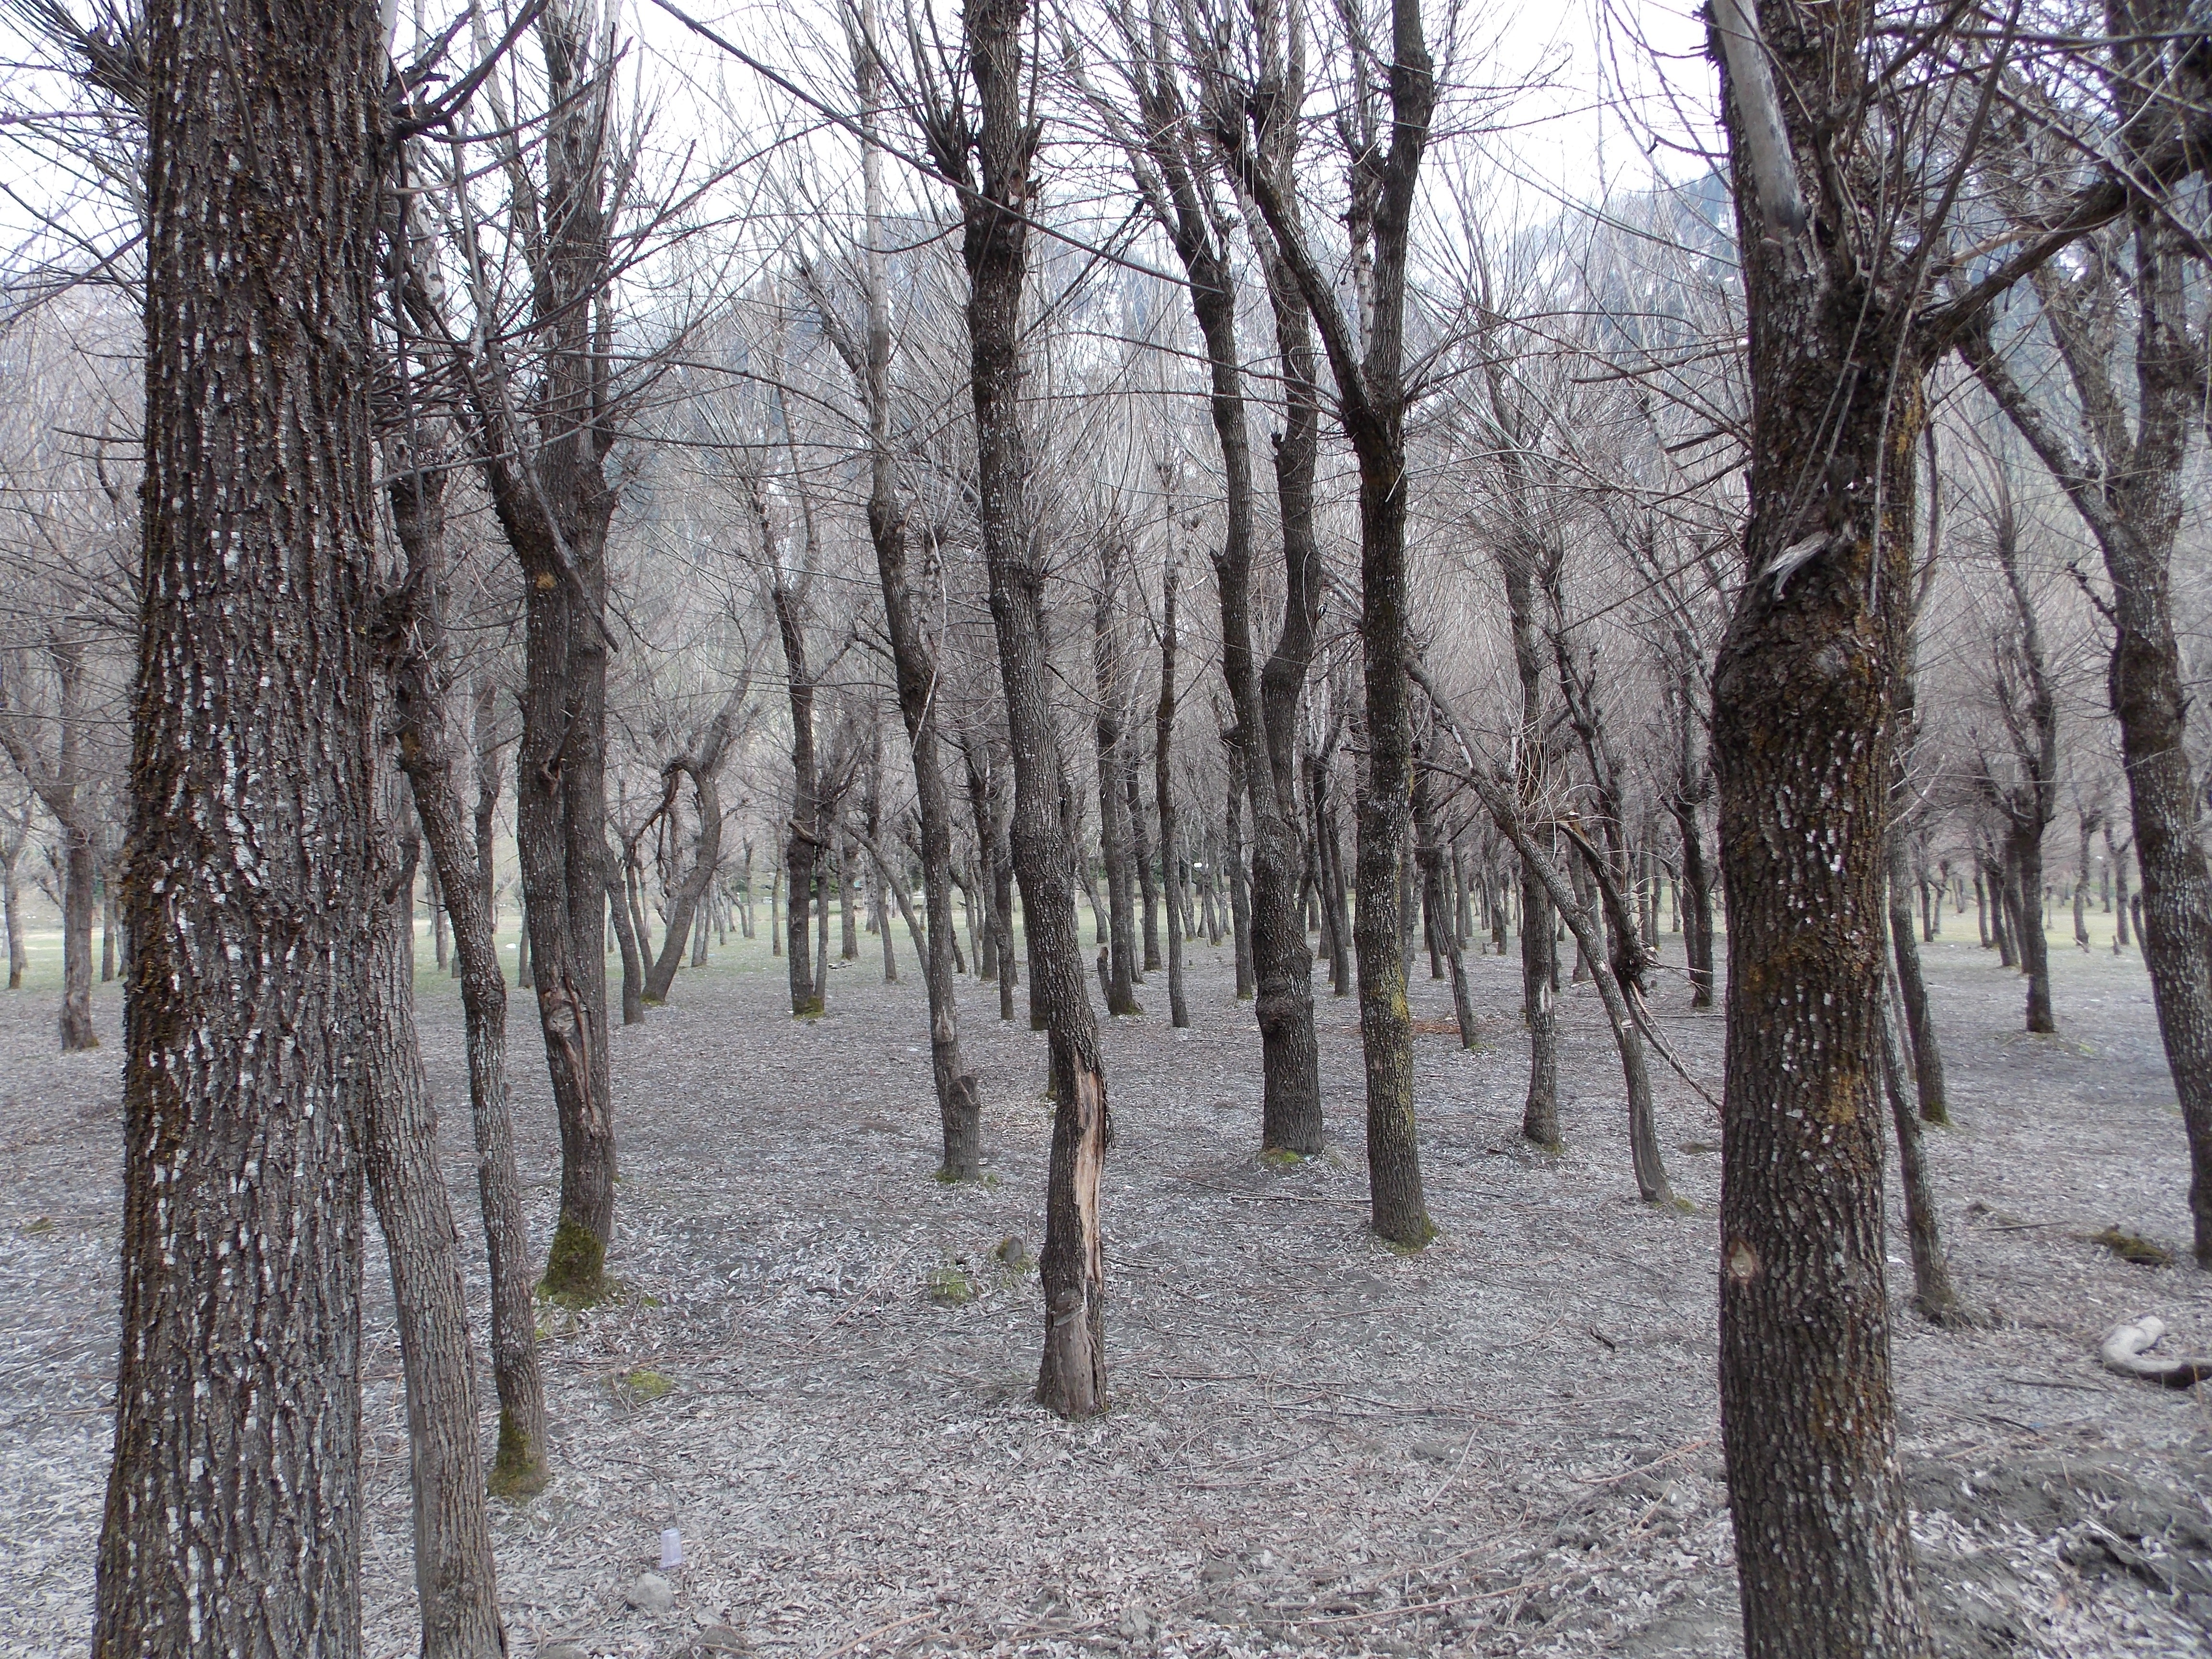
tree, forest, wilderness, branch, snow, cold, winter, plant, trail, frost, environment, tranquil, park, scenery, weather, season, trees, woods, spruce, branches, grove, woodland, habitat, ecosystem, biome, natural environment, atmospheric phenomenon, woody plant, temperate coniferous forest